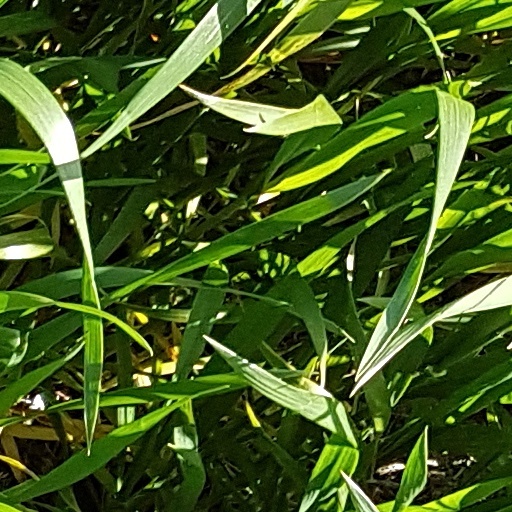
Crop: wheat